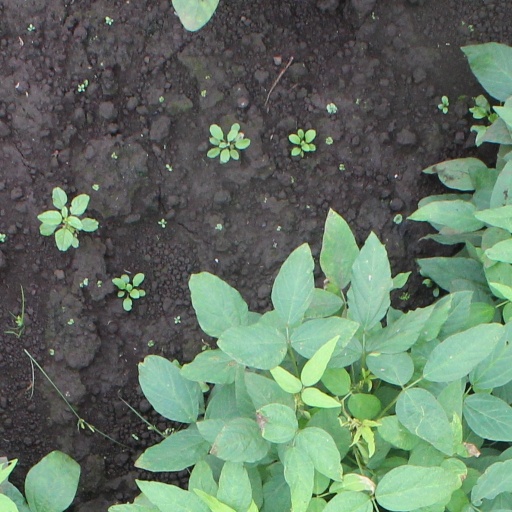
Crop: soybean